Castle Hill, New South Wales

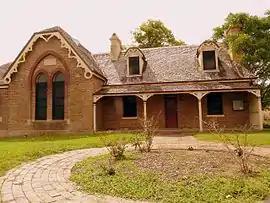
Public school (1879)

Castle Hill is a suburb of Sydney, New South Wales, Australia, located 34 kilometres north-west of the Sydney central business district and 9.5 kilometres north of Parramatta. It is within the Hills District region, split between the local government areas of The Hills Shire and Hornsby Shire.